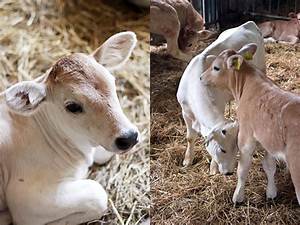
Label: mucca